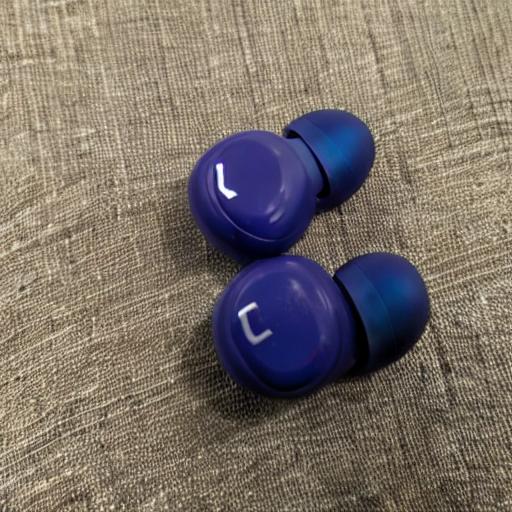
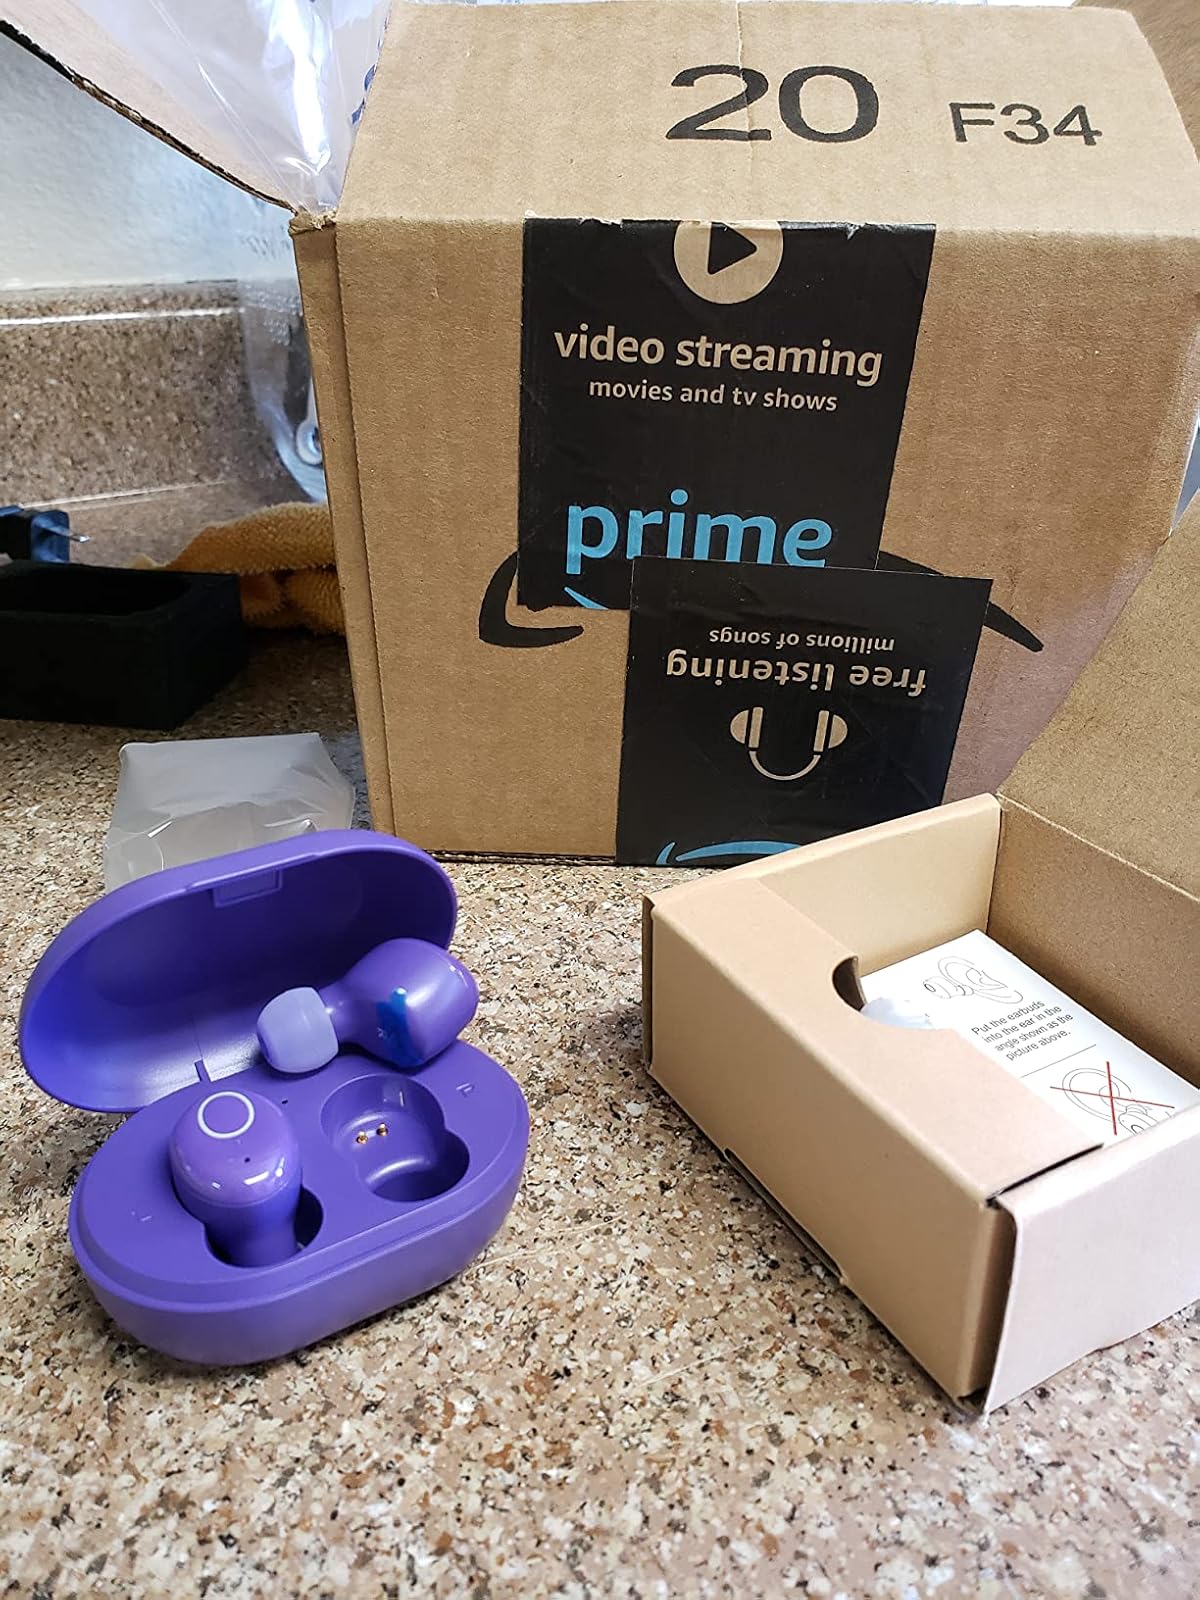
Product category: earbuds
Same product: no